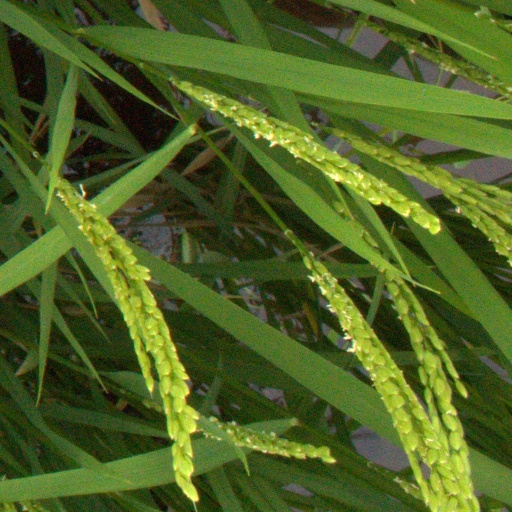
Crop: rice